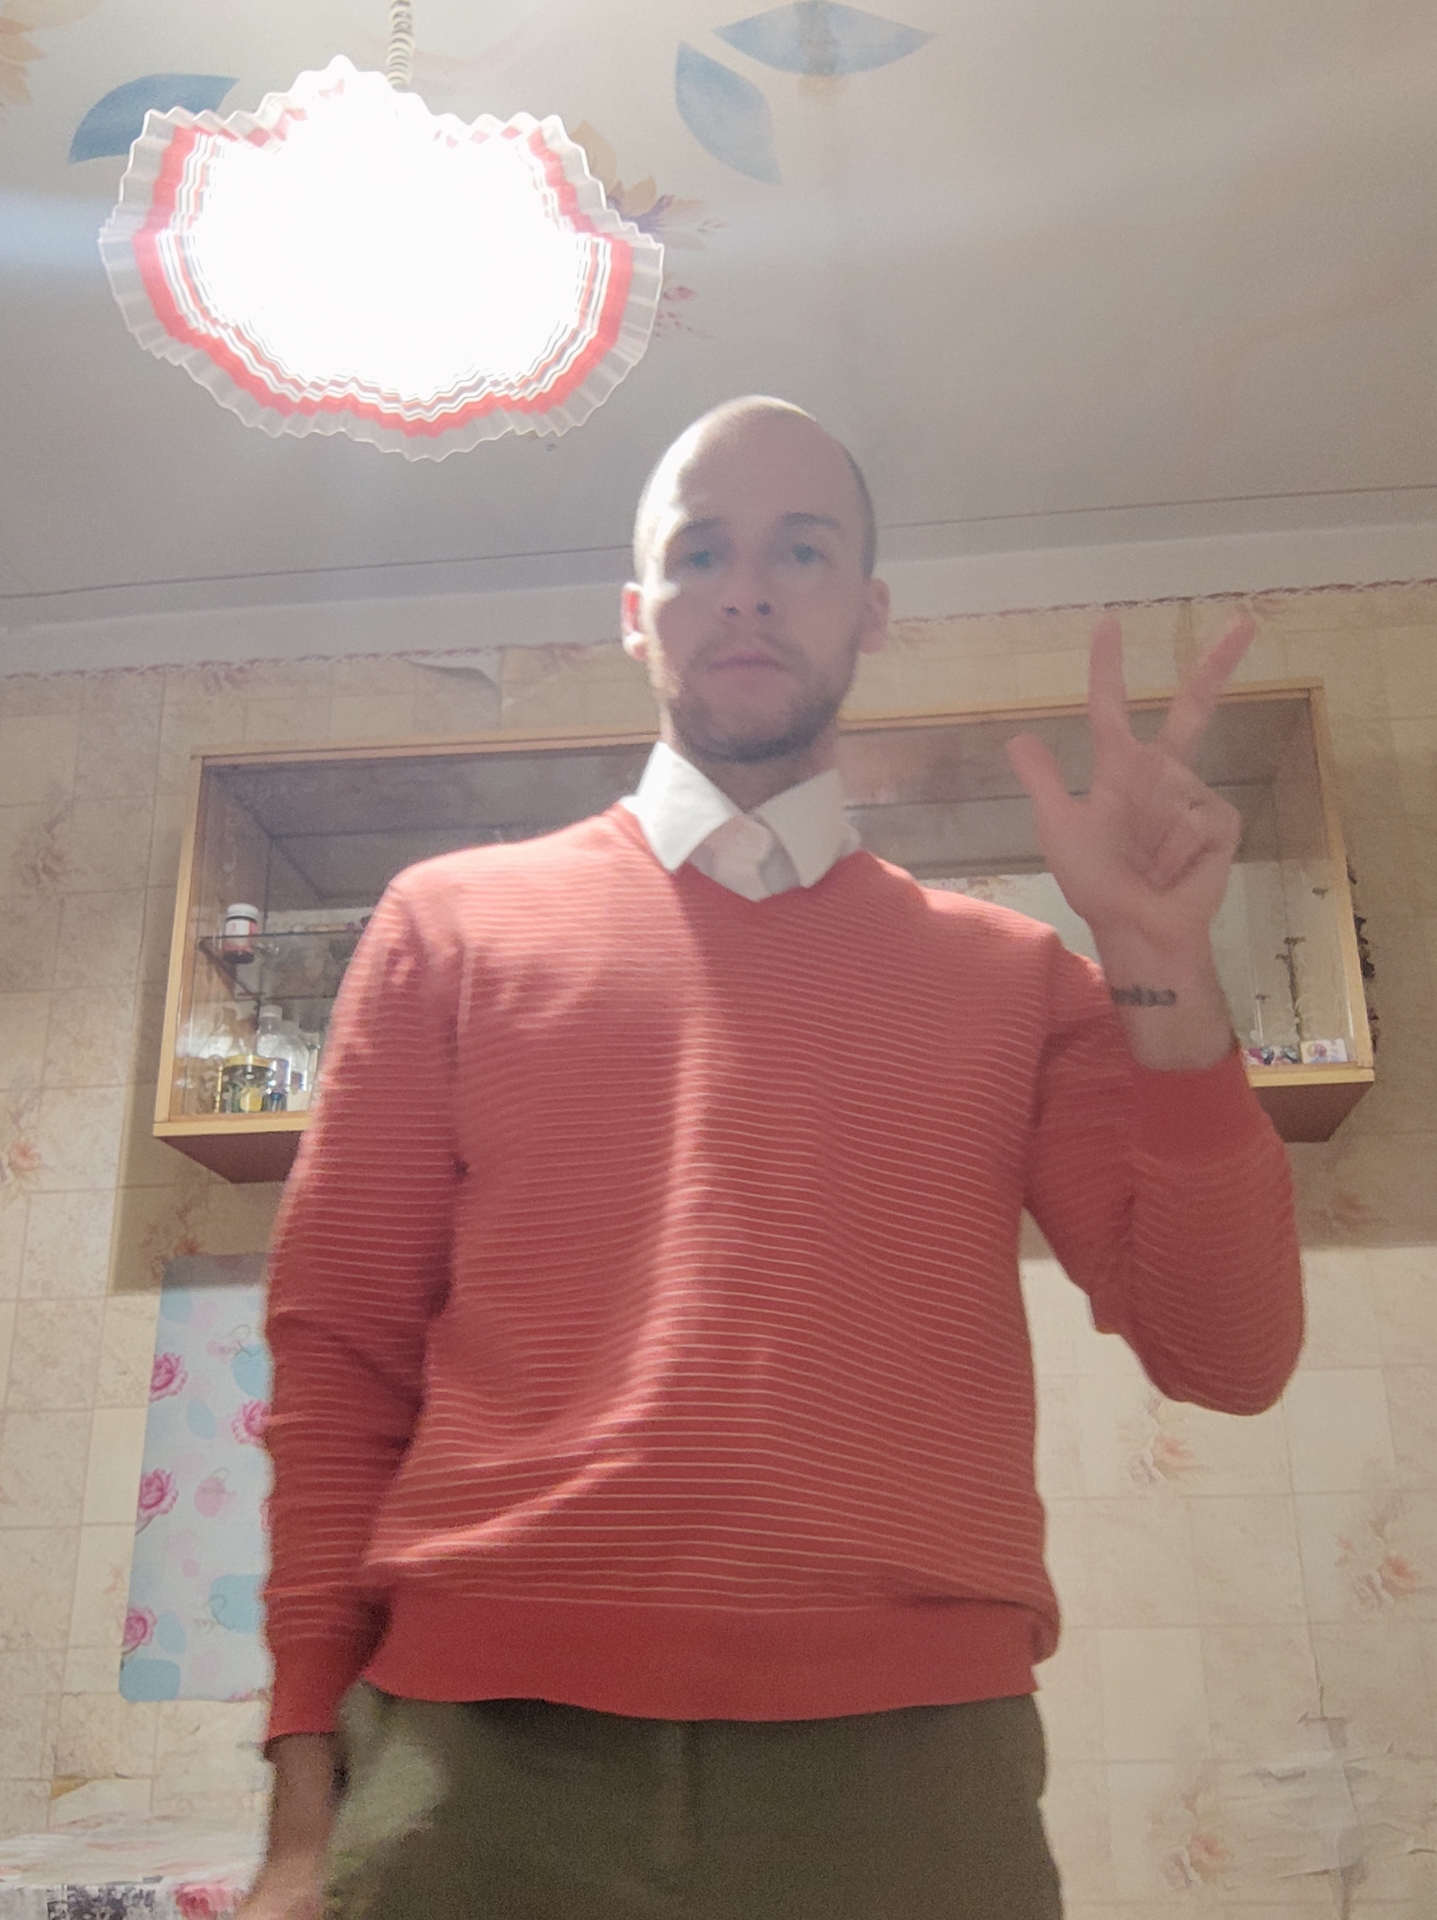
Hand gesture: three2